Ann Street (Manhattan)

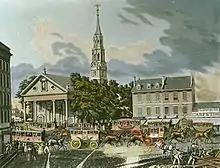
St. Paul's Chapel 1831 (Scudder's Museum far left)

He operated Scudder's American Museum on Chatham Street until 1817, when he relocated to the New York Institution on the site of the city's former almshouse in City Hall Park. The museum shared this space with the New-York Historical Society. Scudder died in 1821. In 1830, his son moved Scudder's American Museum to a five-story building on the corner of Broadway and Ann Street, across the street from St. Paul's Chapel.